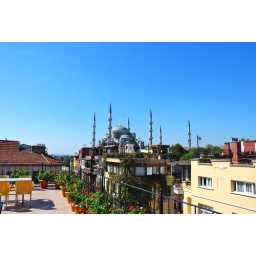
The roof top terrace of my hotel in Istanbul. Red geraniums and a view of the blue mosque.